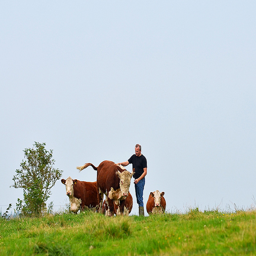
m m m m m m m m mmm m m m m
Man in a grassy meadow with a bunch of cows.
a man in a black shirt grass and some brown and white cattle
a couple of cows are standing in a green field
A man tending to some of his cattle in a field